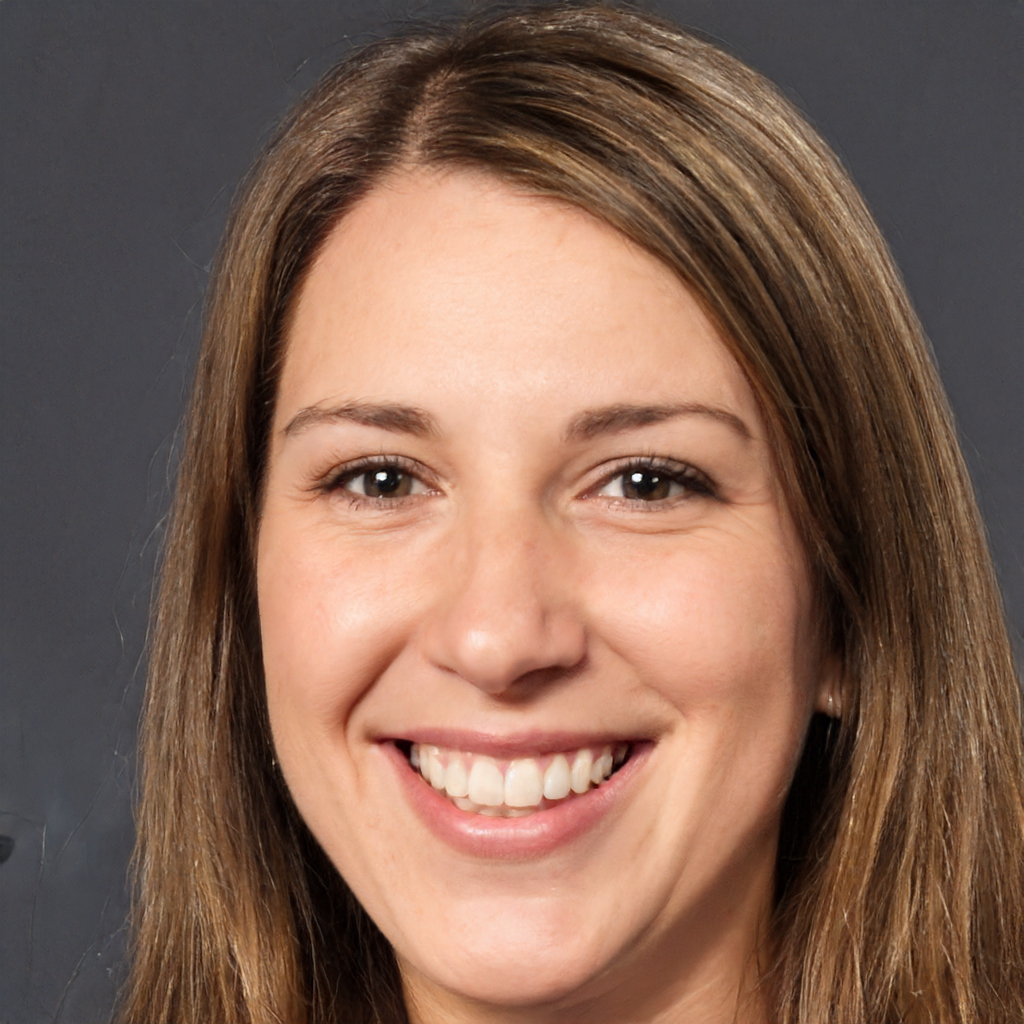
Gender: Female